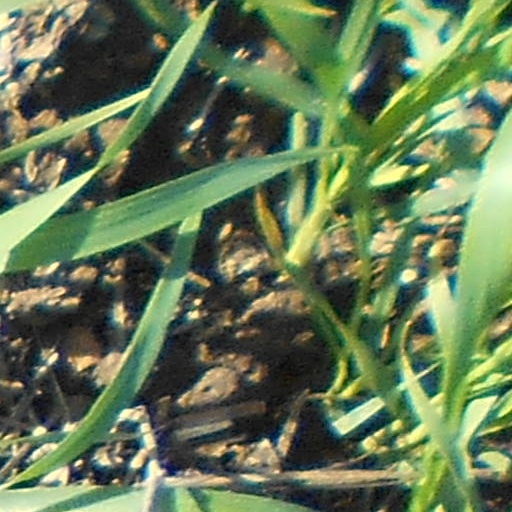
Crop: wheat